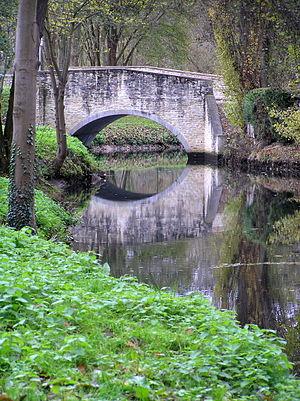
La Vaucouleurs est une rivière des Yvelines, longue de 21,9 kilomètres, affluent de rive gauche de la Seine. Son bassin versant couvre 18 440 hectares et concerne environ 30 000 personnes.